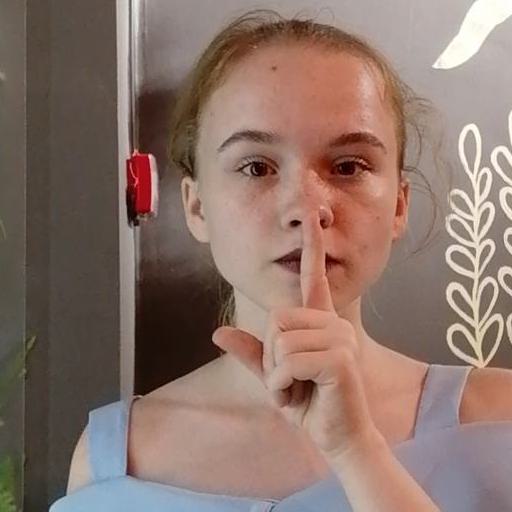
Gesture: mute